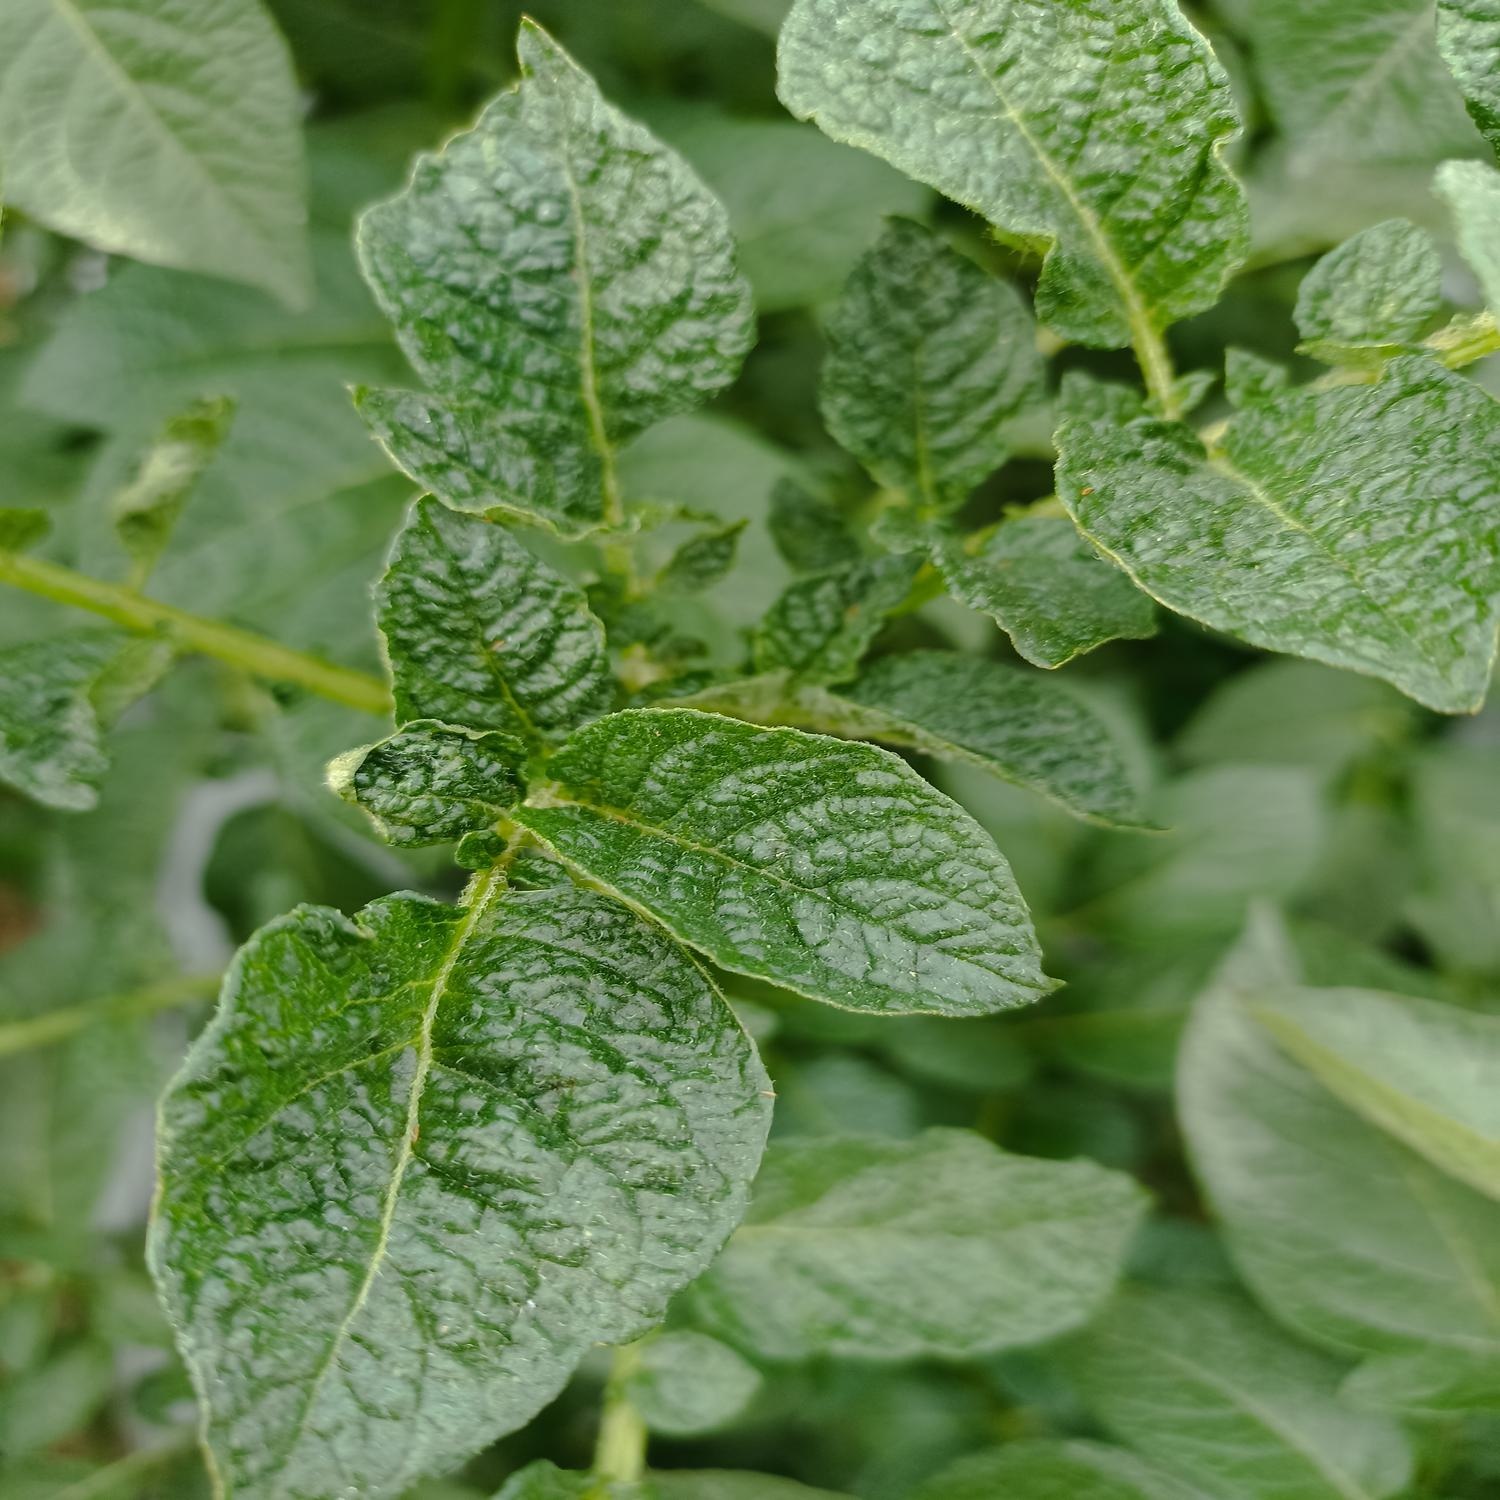
Etiqueta: Virus